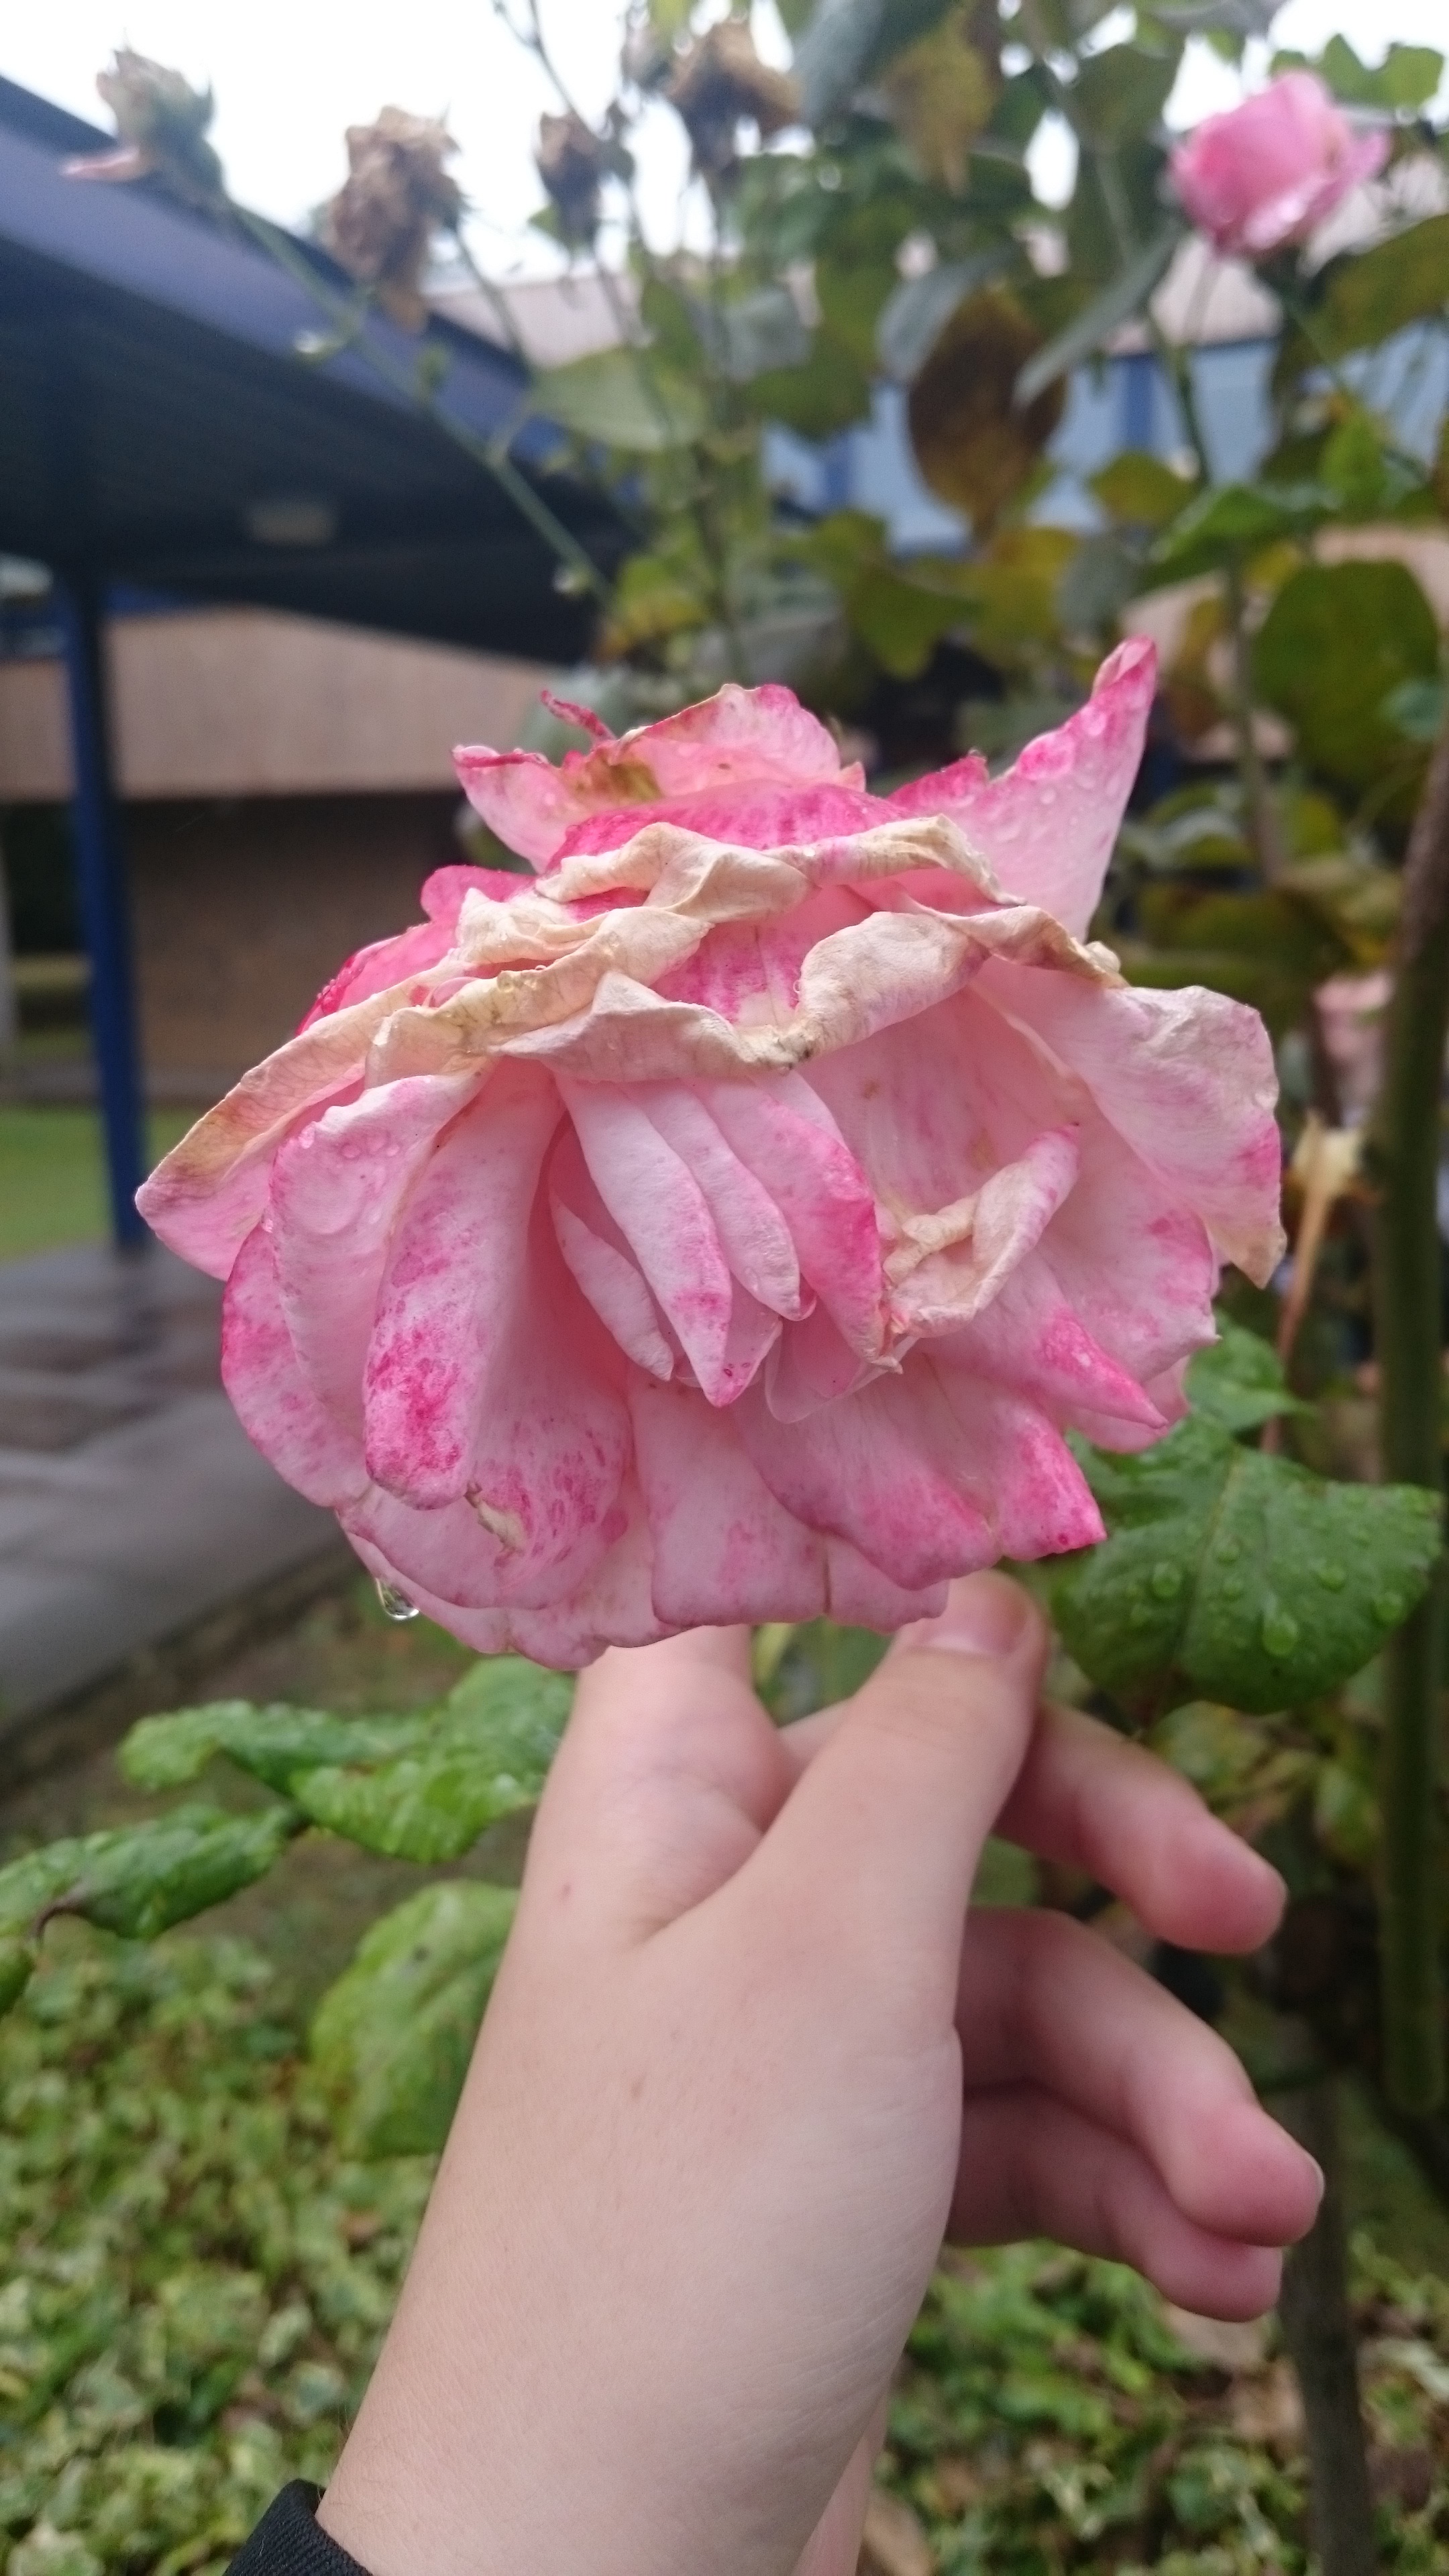
blossom, plant, flower, petal, rose, botany, pink, flora, shrub, floristry, flowering plant, garden roses, rose family, land plant